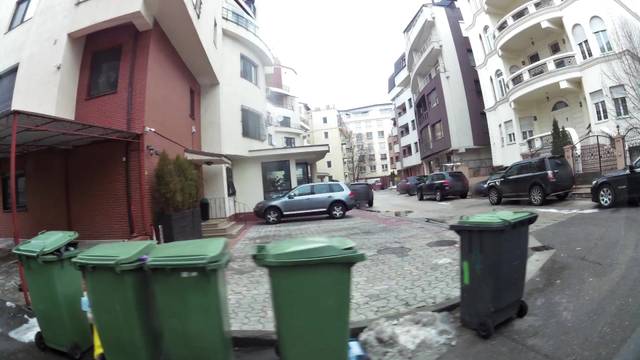
Region: Romania
Coordinates: 44.484, 26.089